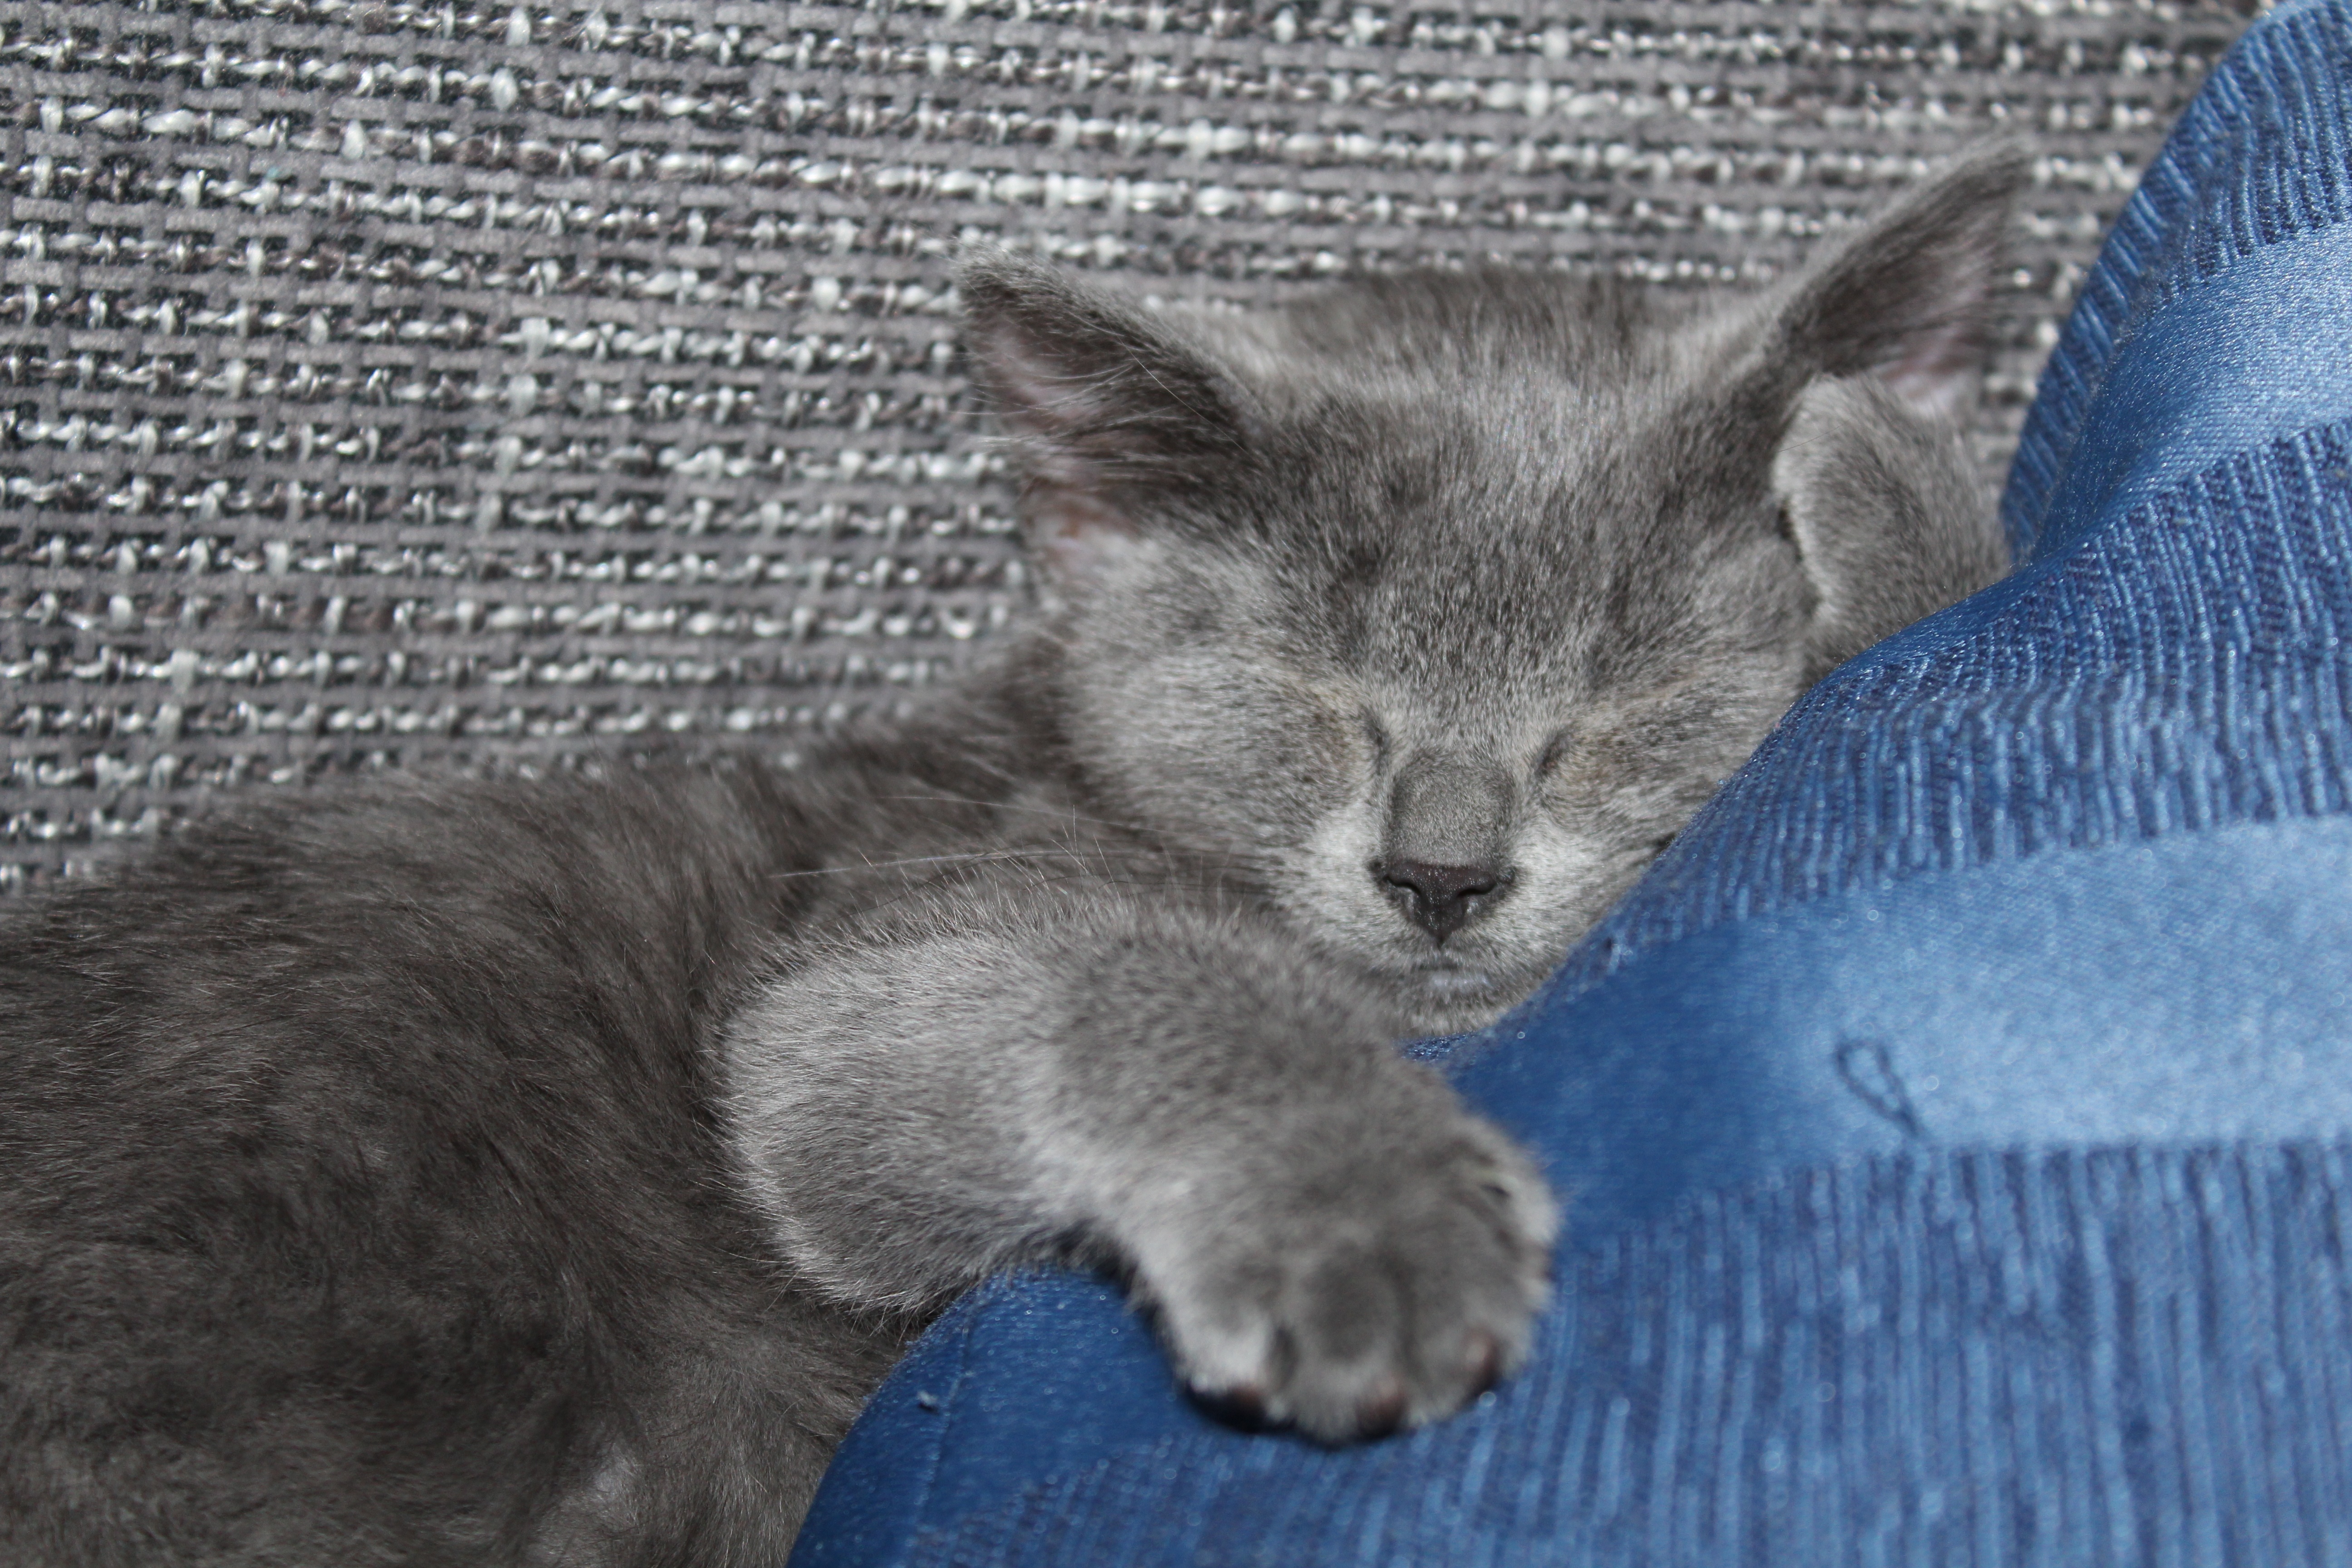
sweet, cute, young, kitten, cat, mammal, fauna, whiskers, grey, sleep, vertebrate, mieze, european shorthair, chartreux, russian blue, wild cat, korat, small to medium sized cats, cat like mammal, carnivoran, nebelung, domestic short haired cat